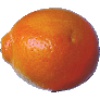
Label: Tangelo 1